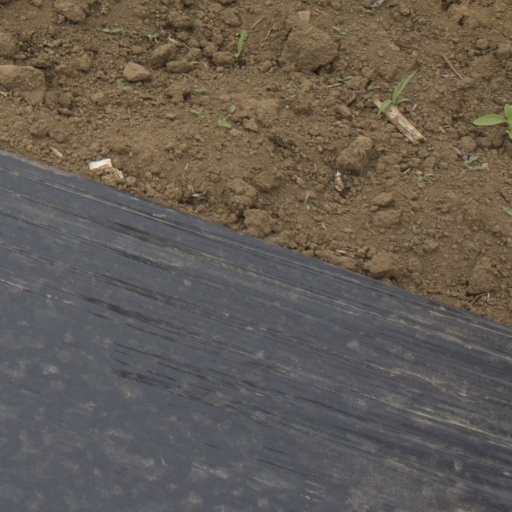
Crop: Jerusalem artichoke